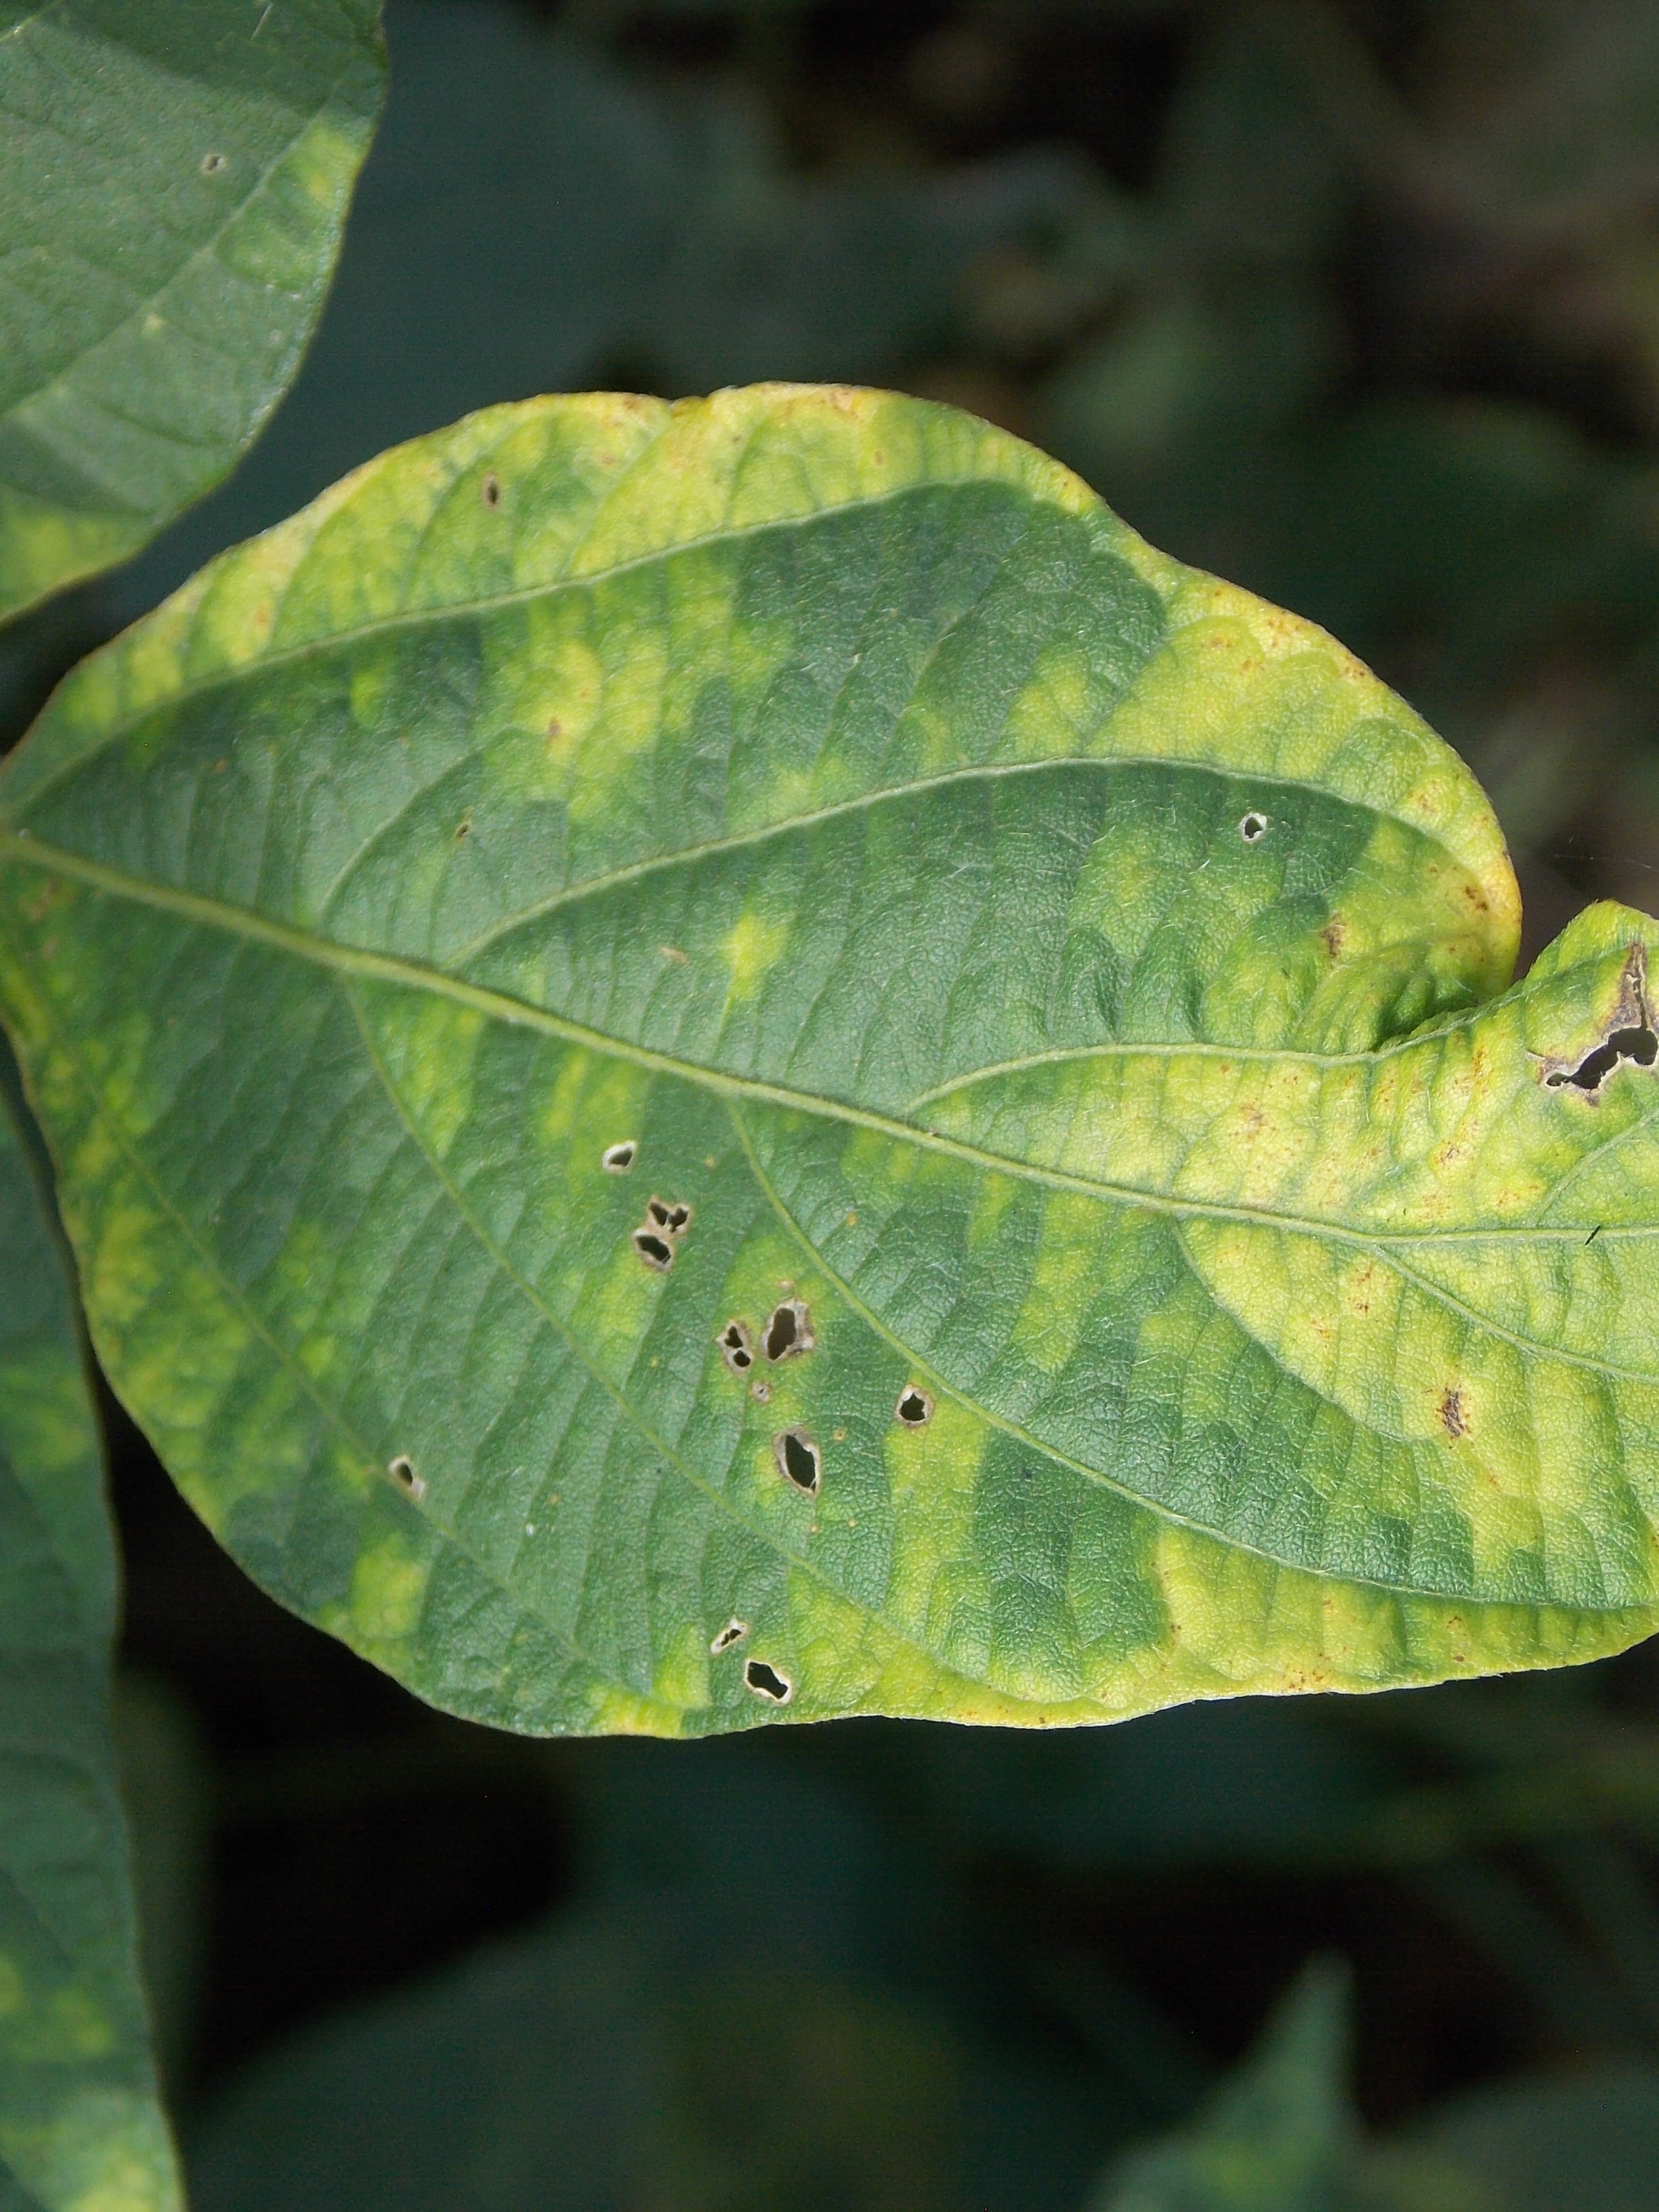
Label: Disease